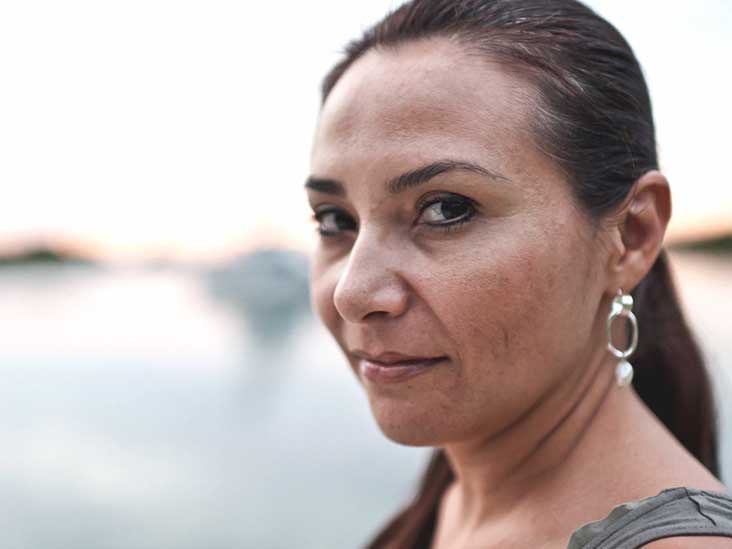
Gender: women